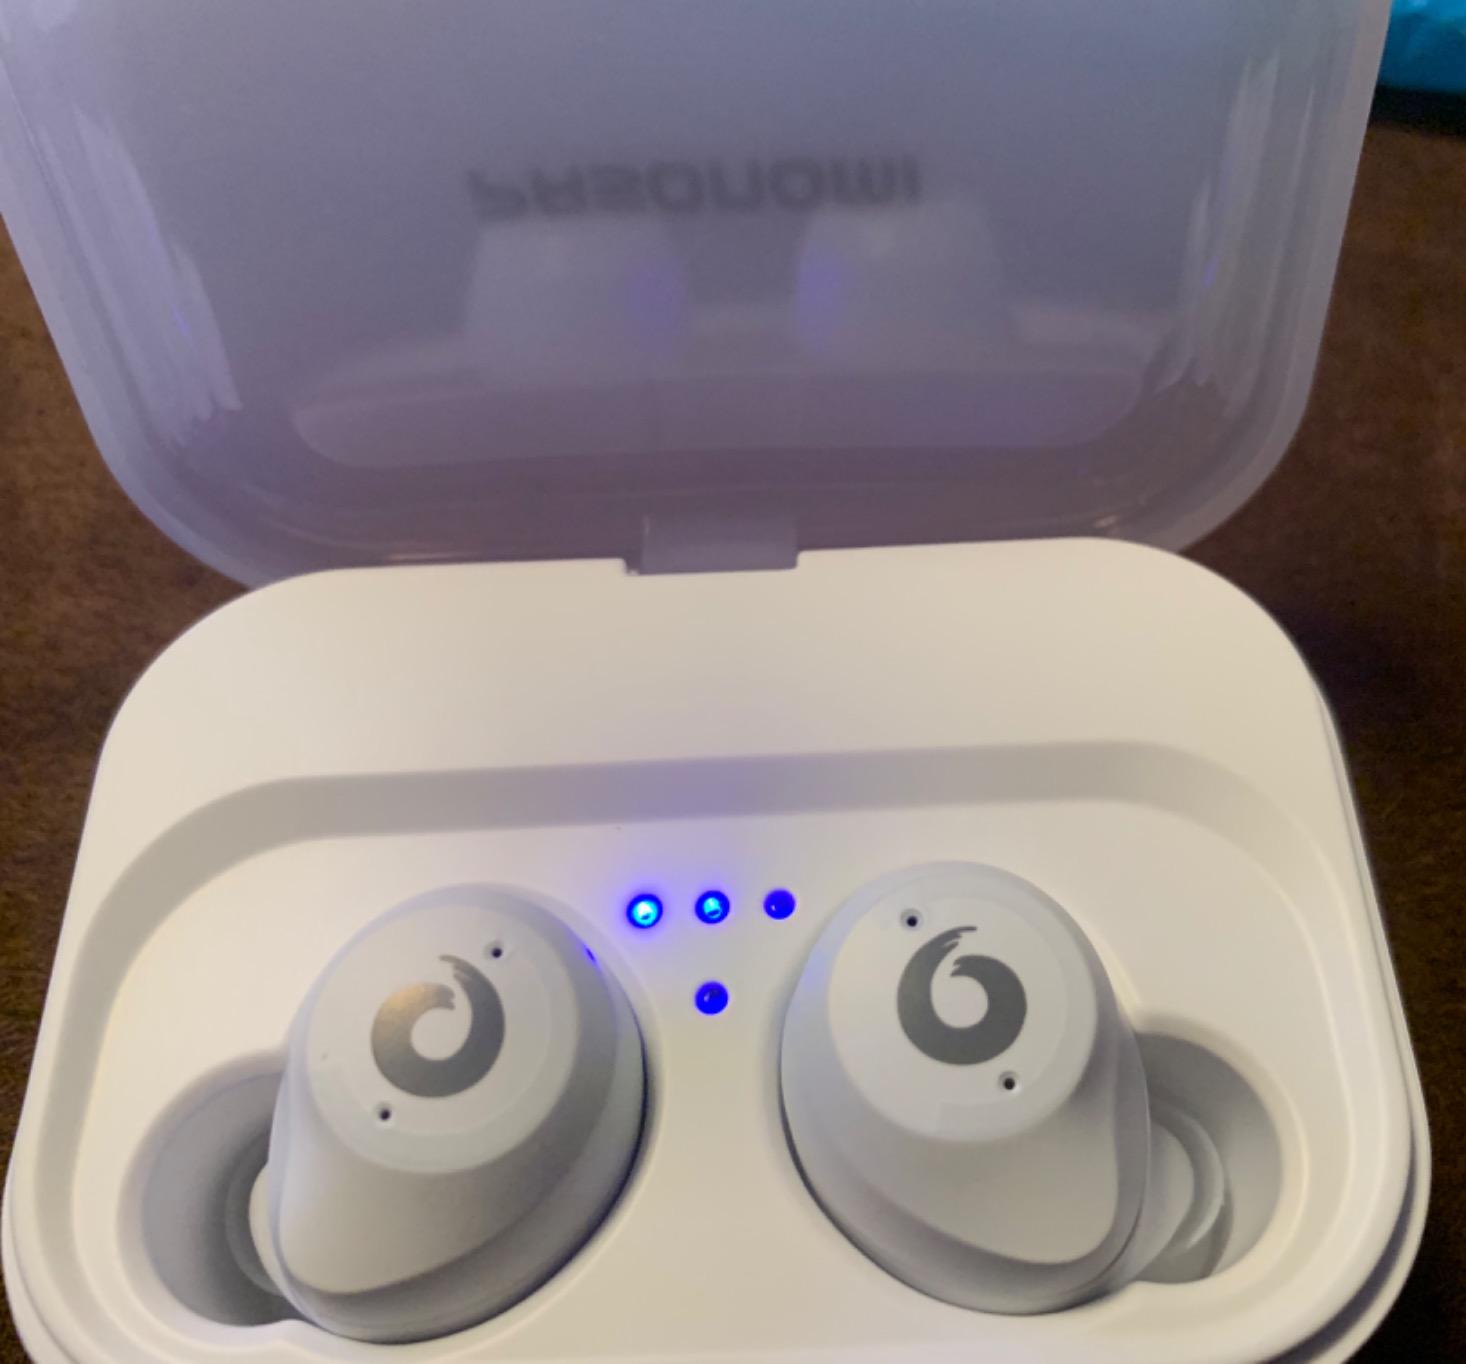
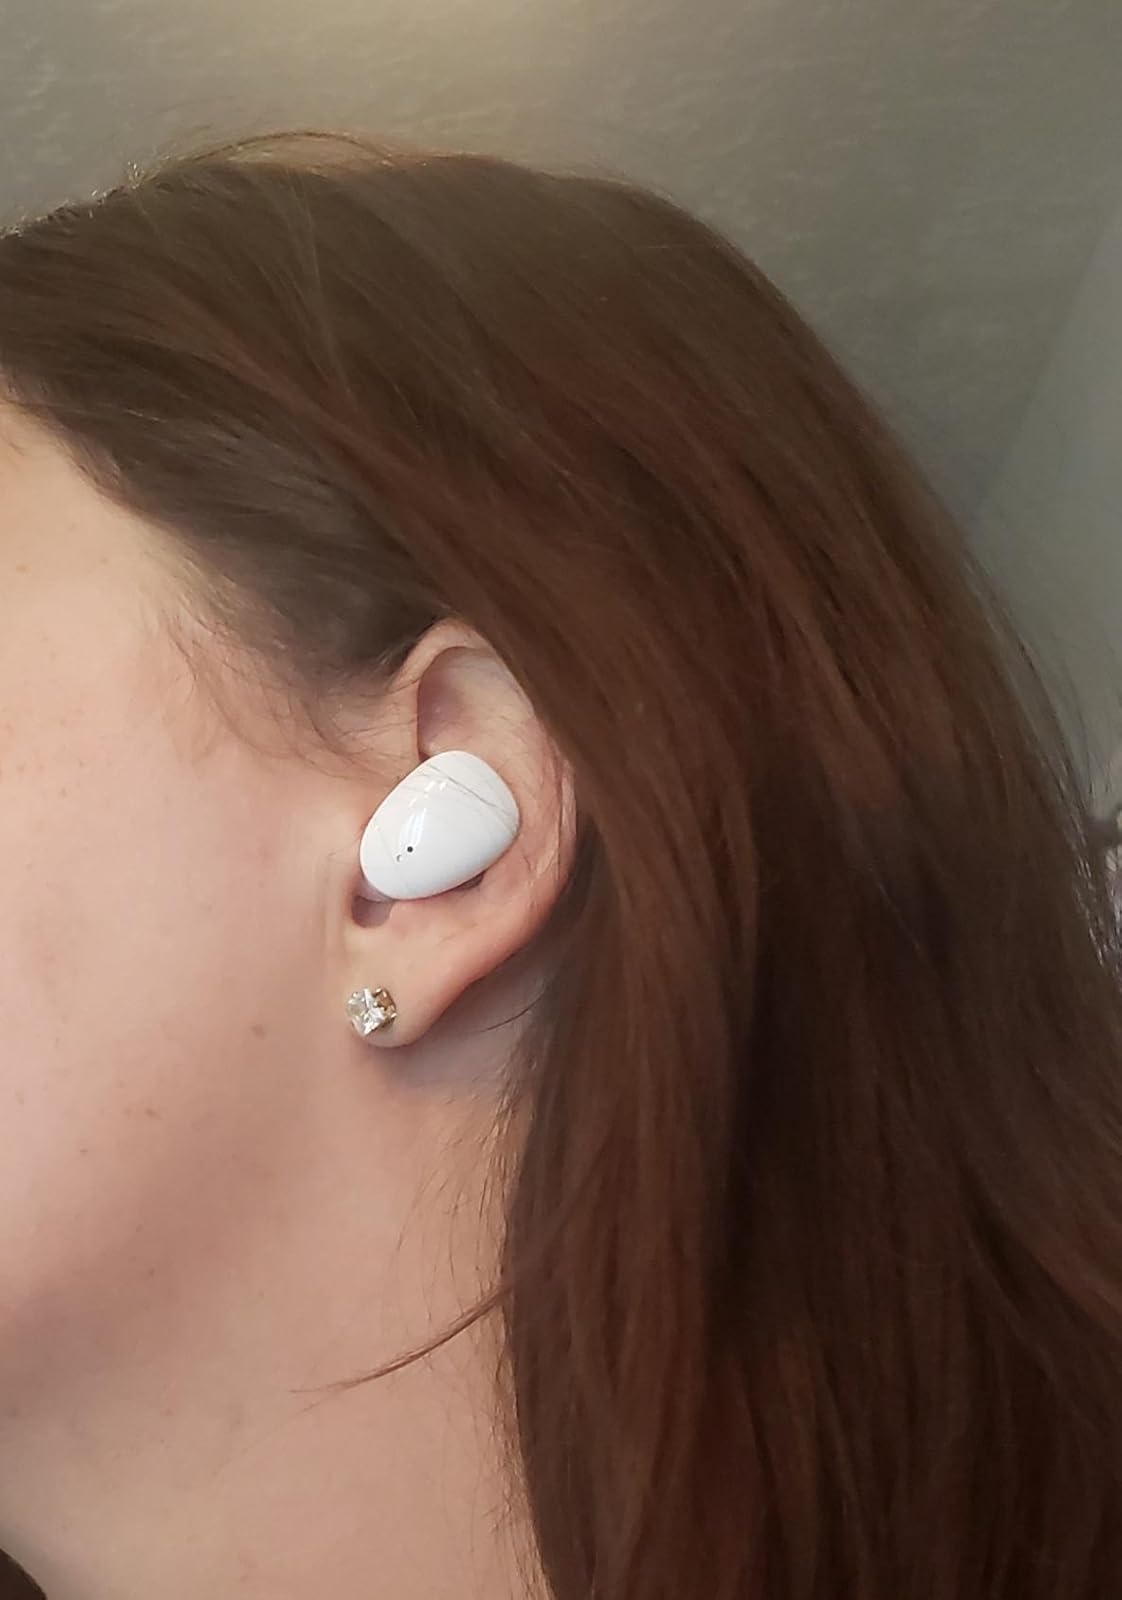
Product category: earbuds
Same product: no